Montmeló Municipal Museum

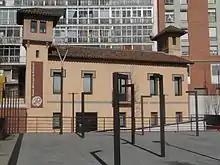
Can Caballé. Montmeló Municipal Museum.

The Montmeló Municipal Museum is a museum in the town of Montmeló, Catalonia, Spain. The museum is located in an old manor house, Can Caballé, which was built around 1920. In 1987, the town council bought the building and in 1996 approved its refurbishment as the home of the future museum, which opened in 1998. The Museum is part of the Barcelona Provincial Council Local Museum Network.